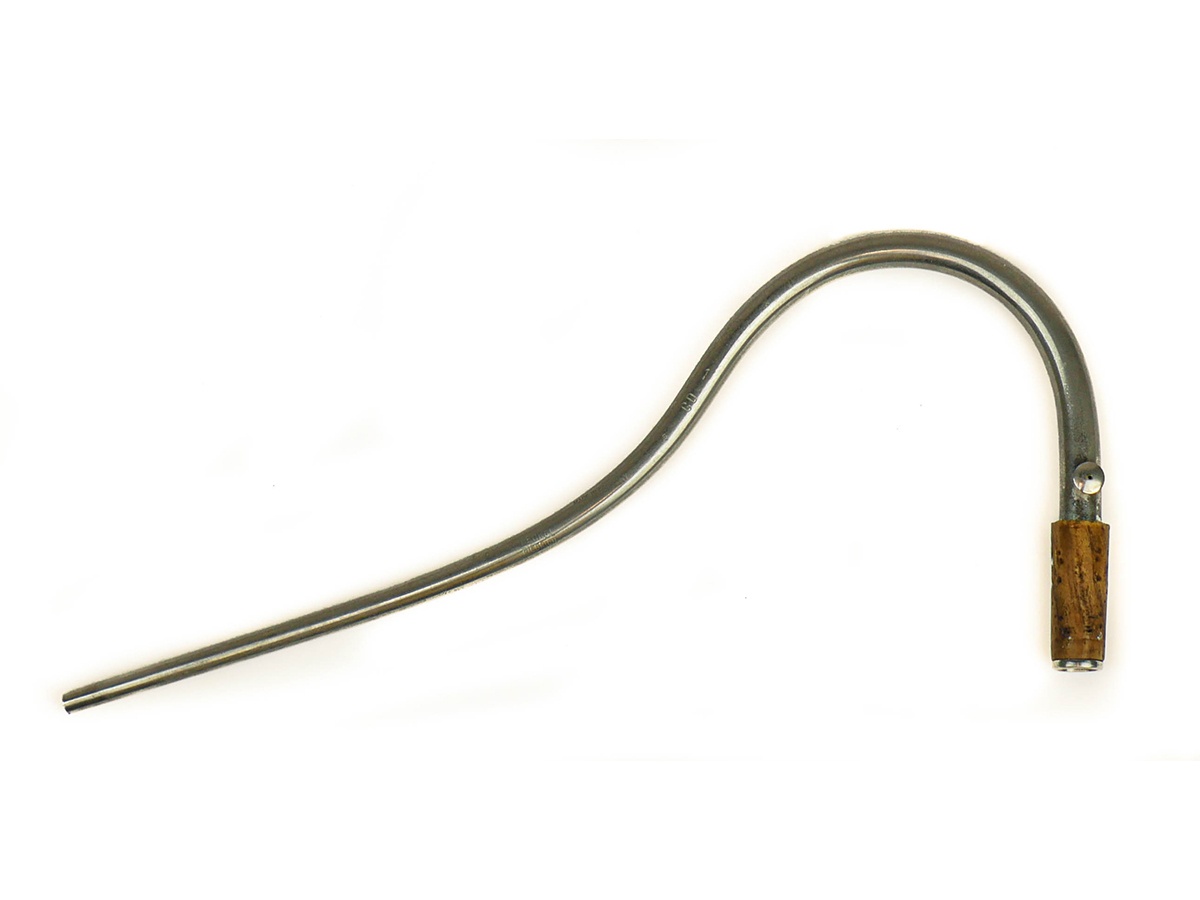
Used Heckel CD1s Bassoon Bocal UH28
At a Glance CD: Thin-wall, hard German silver 1: Tuned to A442 s: Silver plating We have a large variety of used and new bocals in stock. We provide recommendations to you based on your instrument! Heckel bocals remain the most popular bassoon bocal for bassoonists all over the world. Find the right bocal for your instrument today! Call or email today to schedule a bocal trial!
Brand: Midwest Musical Imports
Category: Arts & Entertainment > Hobbies & Creative Arts > Musical Instrument & Orchestra Accessories > Woodwind Instrument Accessories > Bassoon Accessories > Bassoon Parts > Bassoon Bocals